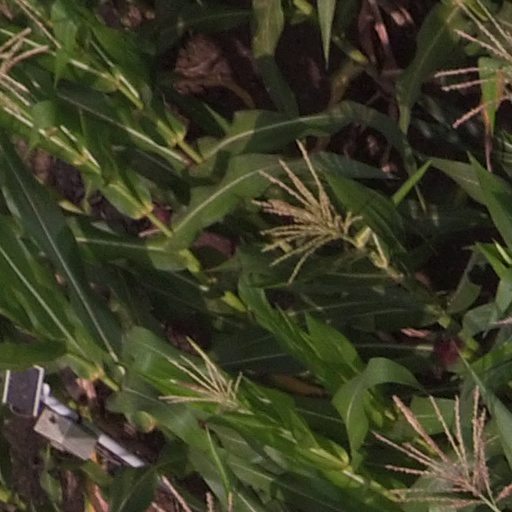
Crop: maize; corn